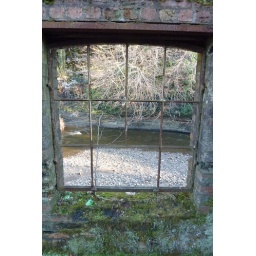
Remaining window frame in the ruins of Millholm paper mill.